Water pipit

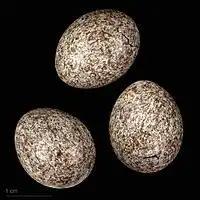
Eggs in the Muséum de Toulouse

The breeding range of the water pipit is the mountains of southern Europe and Asia from Spain to central China, along with the Mediterranean islands of Sardinia and Corsica.